William Leslie (actor)

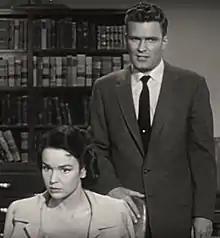
Leslie (right) with Kathryn Crosby in "The Night the World Exploded", 1957

Born in Seagraves, Texas. Leslie attended at University of Colorado. He served in the United States Navy during World War II for which Leslie served for three years. He began his career in 1952, where Leslie co-starred in the film "Scorching Fury" alongside actors, Richard Devon and Sherwood Price. He then appeared in the 1953 film "Forever Female".